Betty Currie

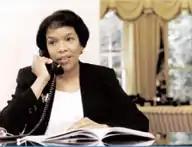
Currie in 1999

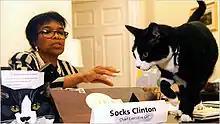
Currie with the Clintons' cat Socks.

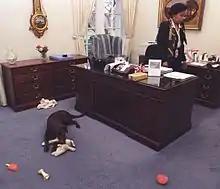
The Clintons' dog Buddy plays in-front of Currie's desk in 1998.

Betty Grace Currie (née Williams; born November 10, 1939) is an American government official who served as the personal secretary for Bill Clinton during his tenure as president of the United States. She became well known as a figure in the Lewinsky scandal for her alleged handling of gifts given to Monica Lewinsky by President Clinton.